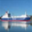
Label: ship